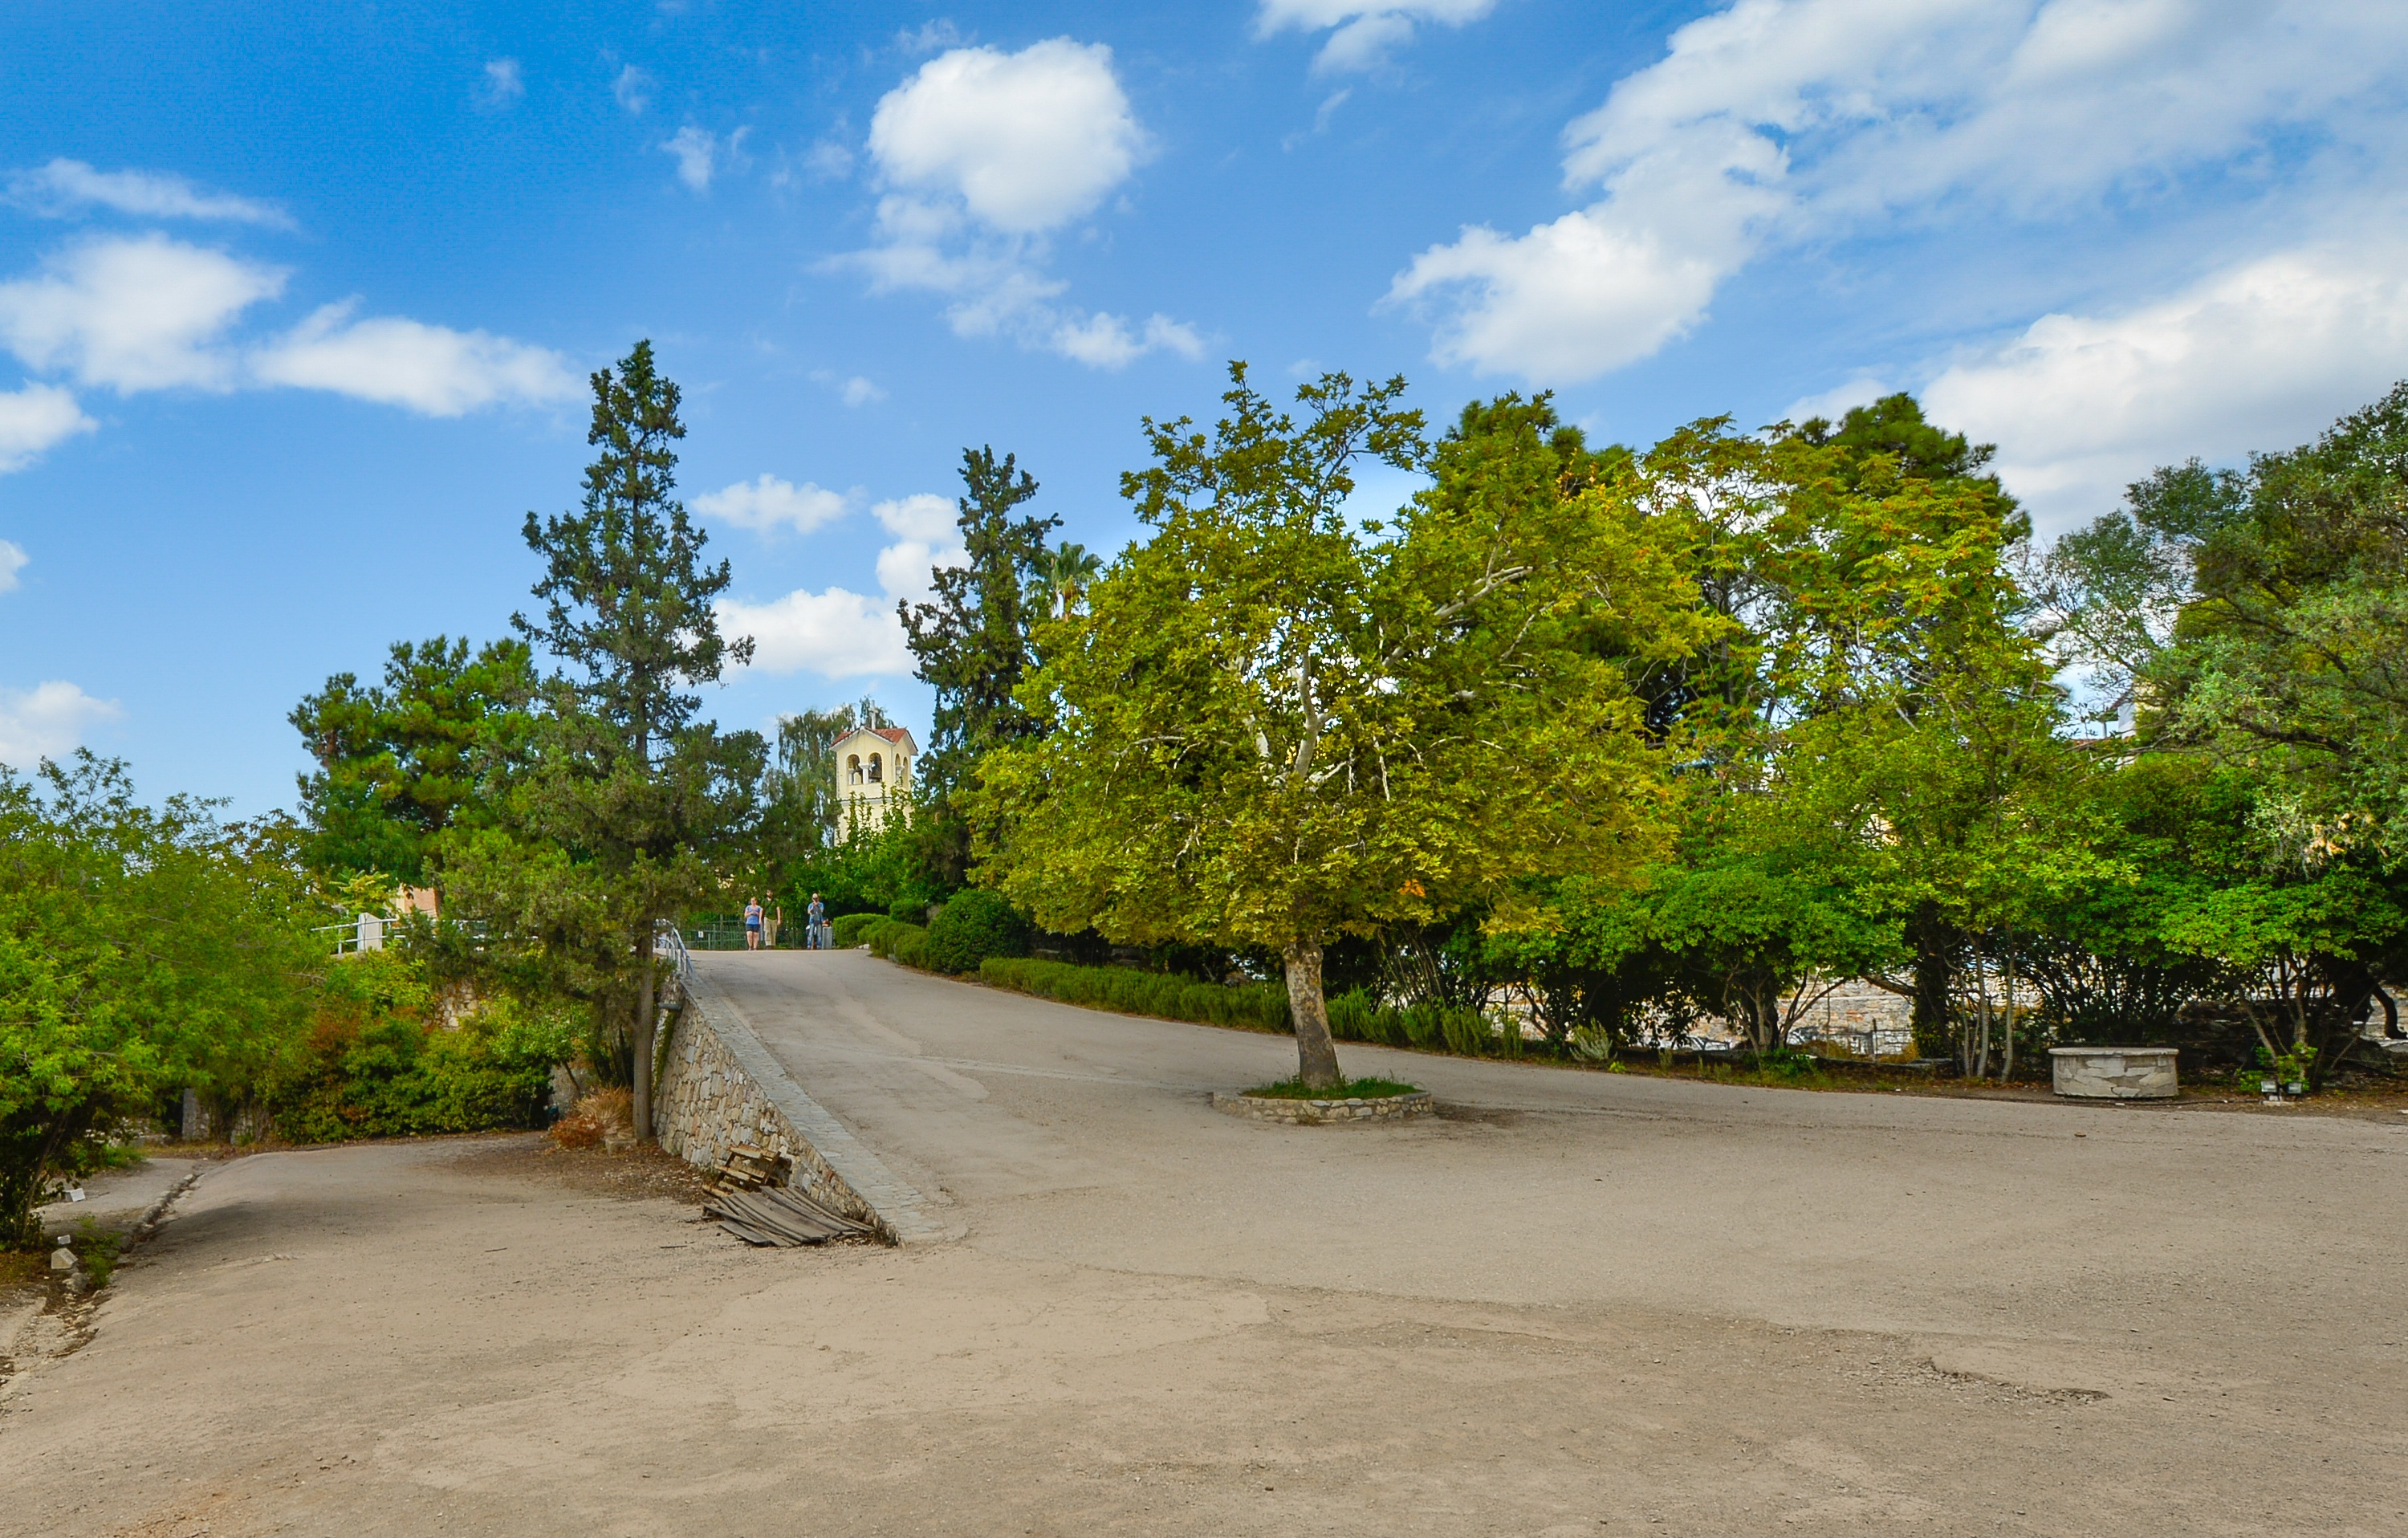
nature, tree, road, plant, vacation, woody plant, estate, rural area, leaf, landscape, arecales, park, garden